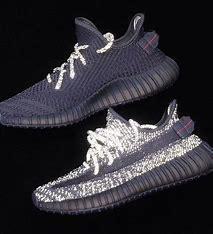
Brand: Adidas
Model: Yeezy Boost 350